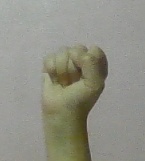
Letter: saad